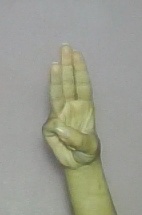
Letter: thaa